Banknotes of the Bangladeshi taka

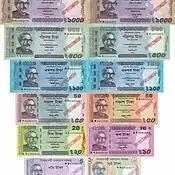
Banknotes from the tenth series, issued between 2011 and 2024

Taka is the official currency of the People's Republic of Bangladesh. The Bangladesh Bank is responsible for the issuance of most of the taka banknotes. The taka banknotes were first issued in 1972, following the independence of Bangladesh, replacing the Pakistani Rupee. The Security Printing Corporation (Bangladesh) Ltd. has the sole legal authority of the printing of the banknotes.